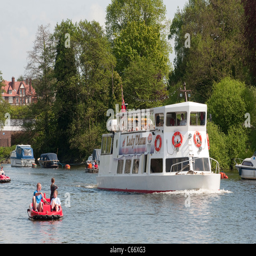
people enjoying a boat trip in the city